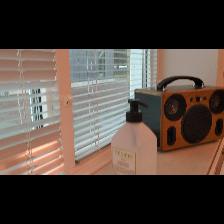
Label: NonHuman